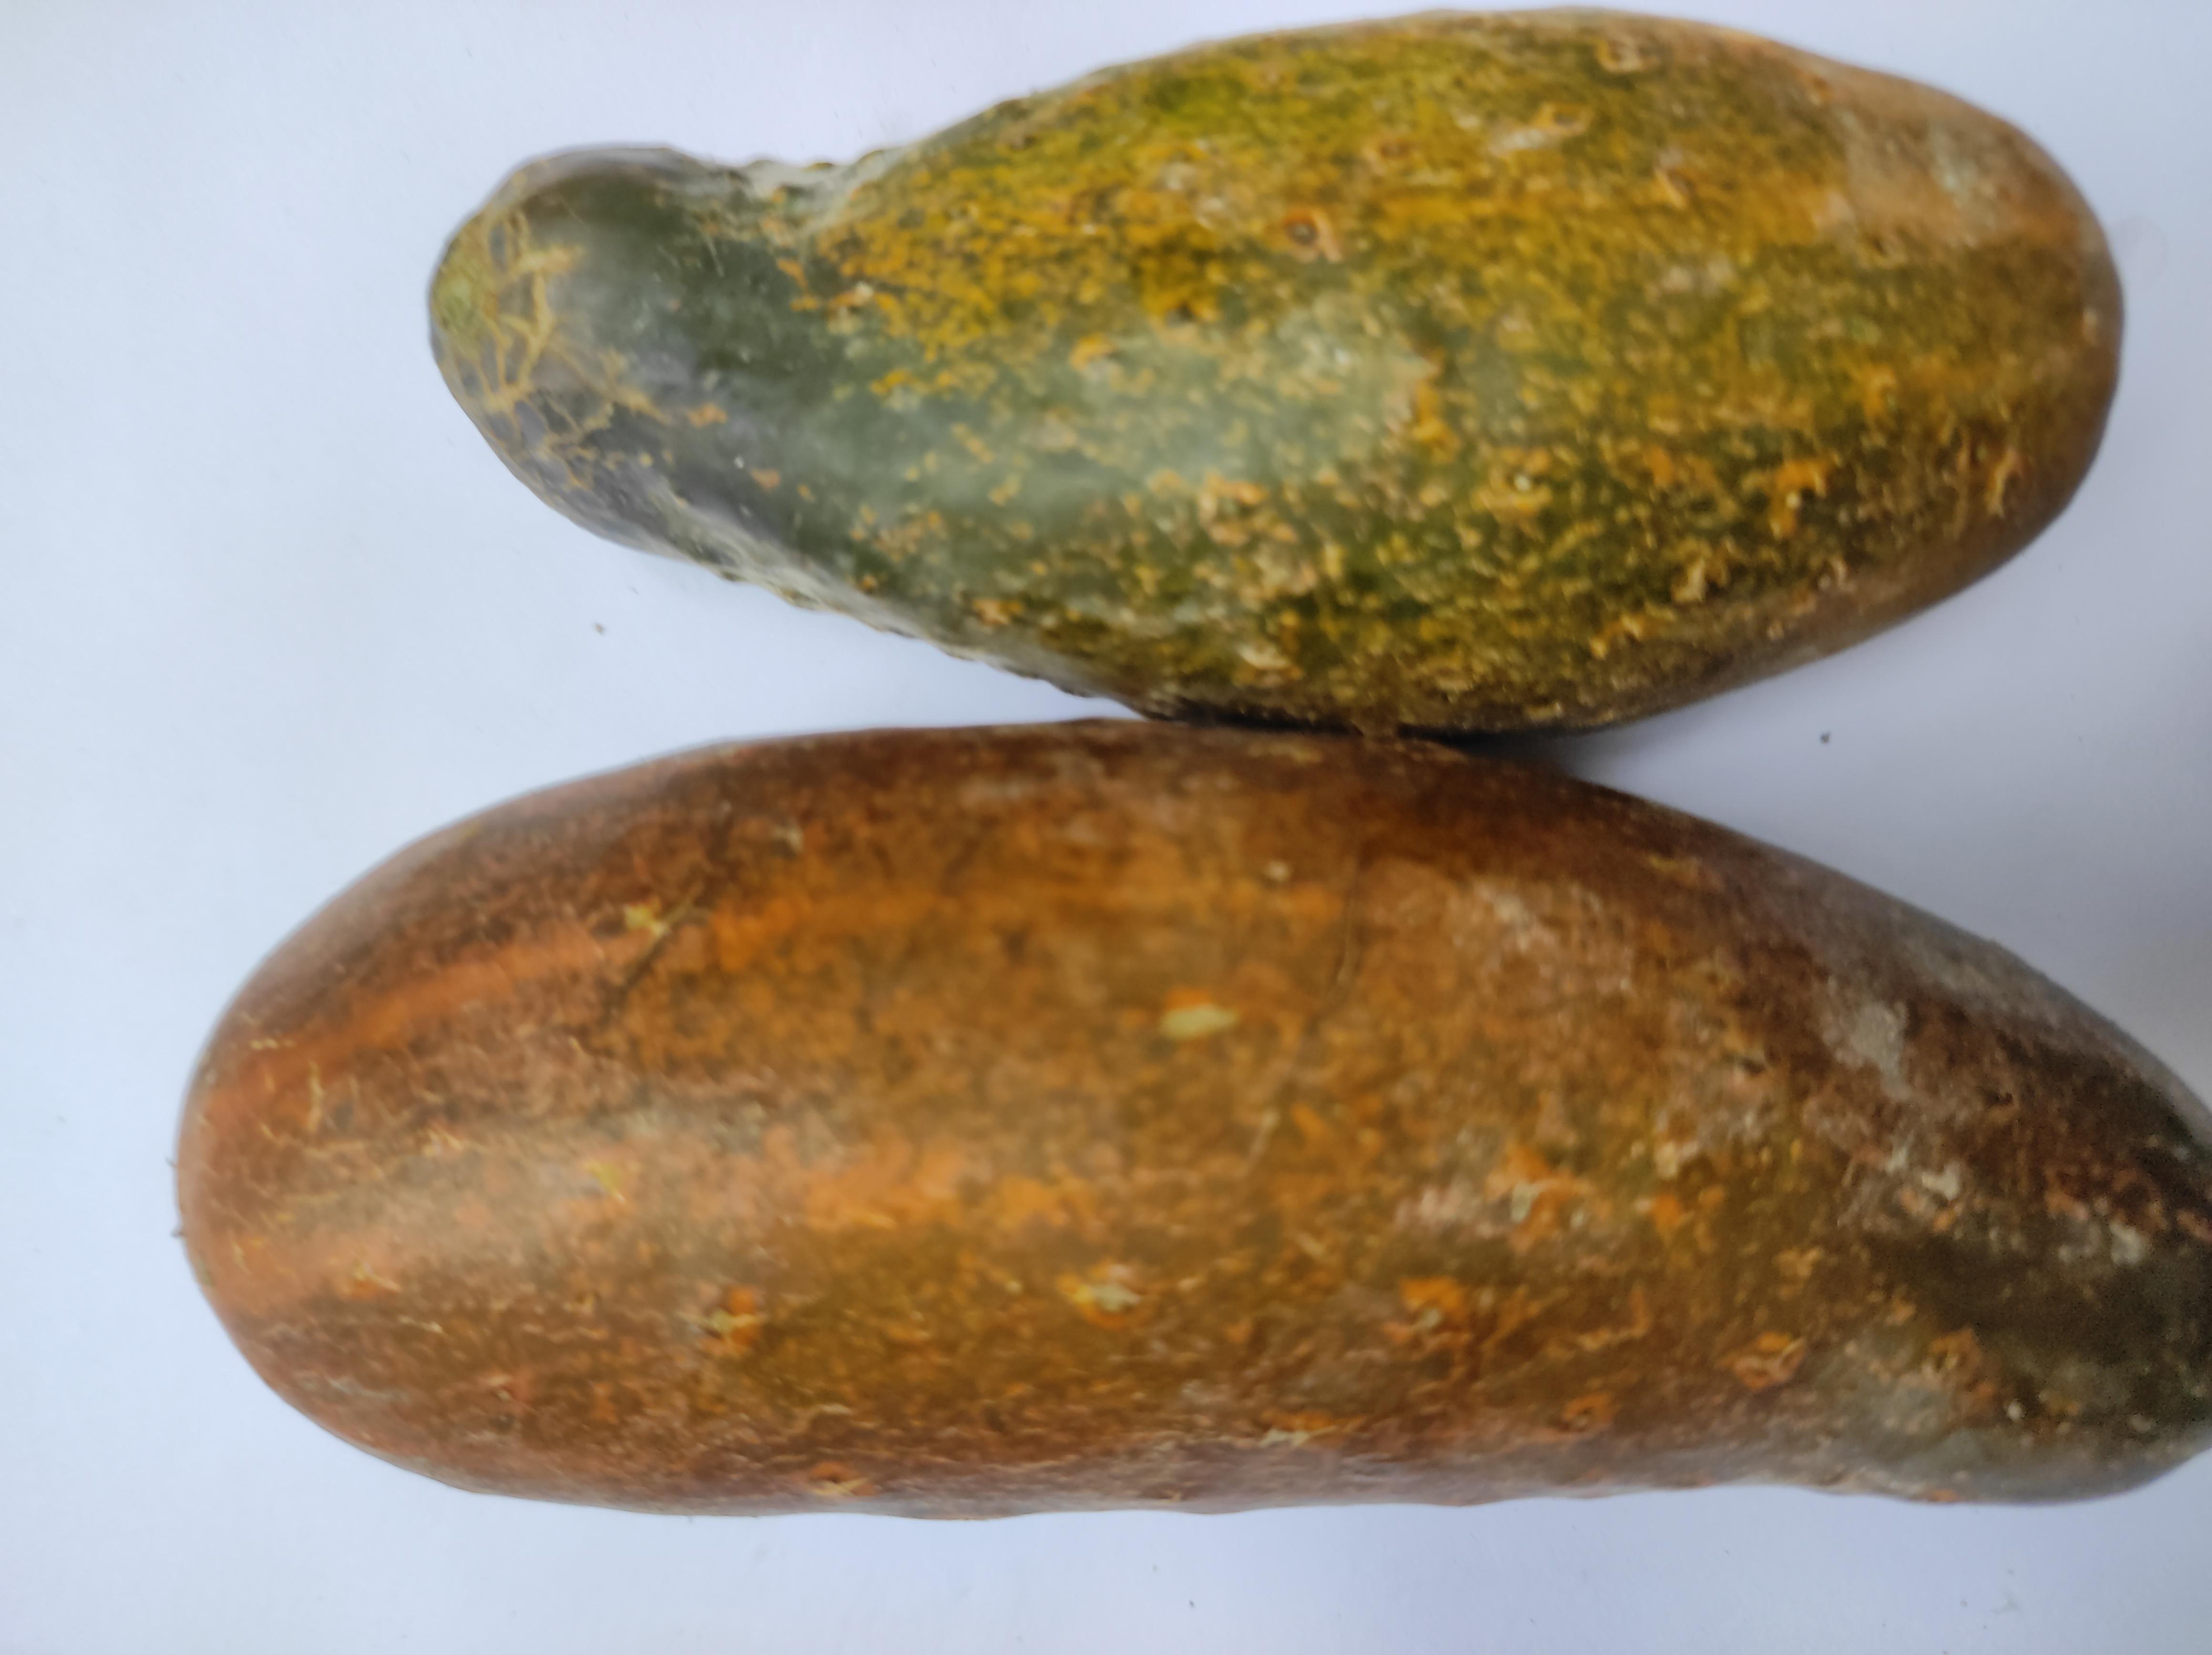
Label: Cucumber